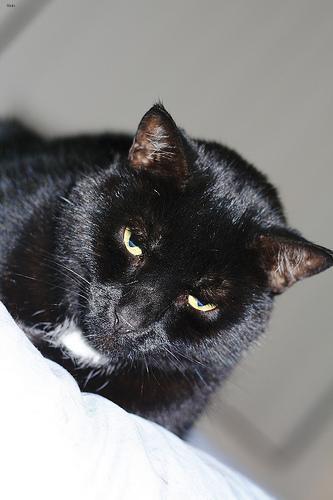
Bombay